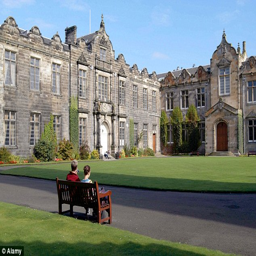
mistake : the email was intended for a small group of new students who had already been offered a place pictured , but was accidentally sent to 760